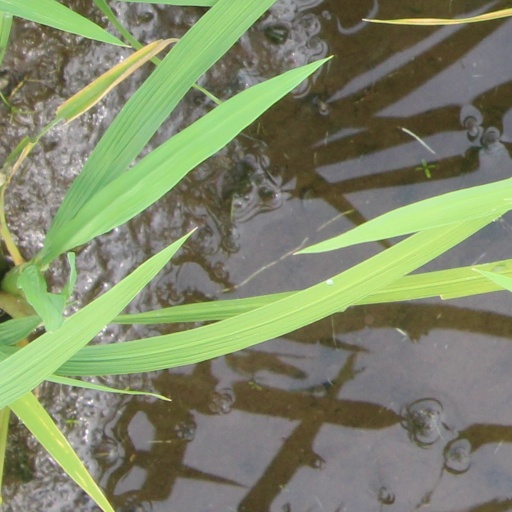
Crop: rice